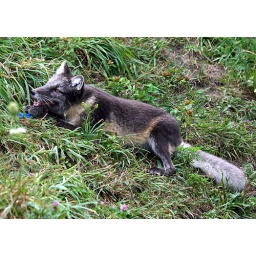
A thickly furred, short-eared fox, Alopex lagopus, of the arctic regions, brownish gray in summer and white in winter.